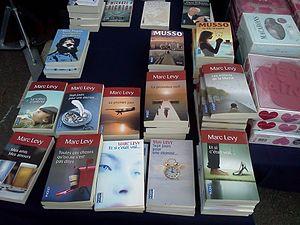
Quelques oeuvres de Marc Levy en francais
Elle et lui est le seizième roman de l'écrivain français Marc Levy, l'un des auteurs français les plus lus. Il est paru le 5 février 2015 aux éditions Robert Laffont-Versilio avec un tirage de 350.000 exemplaires en français.